Arthur Harris

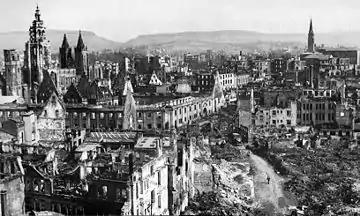
Heilbronn in 1945

Harris returned to Britain in September 1939 to take command of No. 5 Group. Appointed a Companion of the Order of the Bath on 11 July 1940 he was made Deputy Chief of the Air Staff in November 1940 and promoted to the acting rank of air marshal on 1 June 1941.